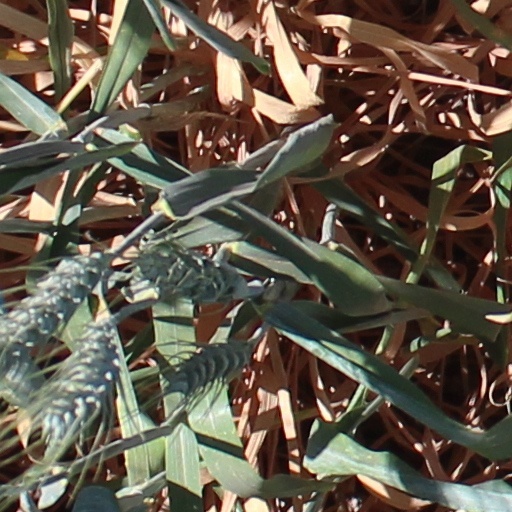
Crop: wheat